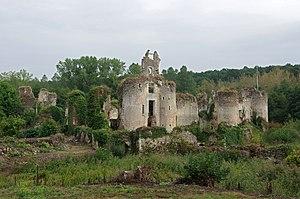
Le château de Vaujours est une ancienne forteresse angevine des XIIᵉ et XVᵉ siècles. Il appartenait à la seigneurie de Chasteaux-en-Anjou, futur Château-la-Vallière.